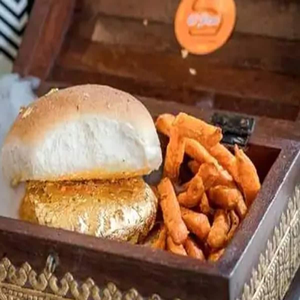
Dish: vadapav